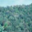
Label: forest